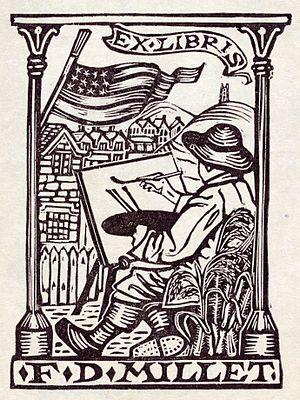
Un ex-libris, est une inscription à l'intérieur d'un livre, par laquelle le propriétaire marque nommément sa possession. L'ex-libris peut prendre la forme d'un tampon, d'un cachet, etc.